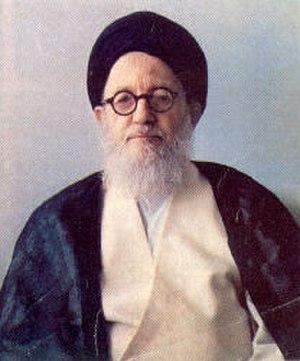
Mohammad Reza Chah Pahlavi ou Muhammad Rizā Shāh Pahlevi dit Aryamehr, né le 26 octobre 1919 à Téhéran et mort le 27 juillet 1980 au Caire, était le second et dernier monarque de la dynastie Pahlavi de la monarchie iranienne. Dernier chah d'Iran, il régne du 16 septembre 1941 au 11 février 1979. Contraint à l'exil le 16 janvier 1979, Mohammad Reza Pahlavi est remplacé par un conseil royal et renversé par la Révolution iranienne, mais n'abdique jamais officiellement. Il succéde à son père, Reza Chah, lorsque ce dernier, jugé trop proche de l'Allemagne nazie, est contraint d'abdiquer en septembre 1941 lors de l'invasion anglo-soviétique de l'Iran. Au lendemain de la Seconde Guerre mondiale, le jeune chah est confronté aux tentatives sécessionnistes dans les provinces du nord-est lors de la crise irano-soviétique et aux rébellions tribales dans le sud du pays. Mohammad Reza Pahlavi se rapproche par la suite des États-Unis et entretient des liens très étroits avec la Maison-Blanche, en particulier avec les présidents Dwight Eisenhower et Richard Nixon.
La Révolution du Roi et du Peuple ou Révolution du Roi et de la Nation, popularisée sous le nom de Révolution Blanche, est une série de réformes à grande portée lancée en 1963 par le dernier Shah d'Iran, Mohammad Reza Pahlavi et appliquée par ses Premiers Ministres successifs Ali Amini, Asadollah Alam, Hassan Ali Mansour et Amir Abbas Hoveida. Le programme tire son nom du projet en 6 points conçu par Ali Amini et présenté devant le Congrès national des agriculteurs d'Iran le 11 janvier 1963, et qui fut approuvé par référendum le 26 janvier 1963.
L'ayatollah Mohammad Kazem Shariatmadari était un des religieux de plus haut rang en Iran et en Irak. Après la mort du Grand Ayatollah Borujerdi en 1962, il est devenu marja-e taqlid, avec des disciples en Iran, au Pakistan, en Inde, au Liban, au Koweït et dans les états du sud du golfe Persique. En 1963, à la suite de l'arrestation de Khomeyni consécutive à son opposition violente à la Révolution Blanche, il permet à ce dernier d'échapper à la peine de mort en lui reconnaissant la qualité de Grand Ayatollah, les "sources d'imitation" ne pouvant être condamnées à la peine capitale en vertu de la Constitution iranienne de 1906. Il a été un des personnages clés de la Révolution iranienne. Pendant la période du gouvernement provisoire, il s'oppose progressivement à Khomeyni et fonde le Parti républicain du peuple islamique en 1979. Il a aussi dirigé le Centre d'études et de publications islamiques de Qom et a été l'administrateur de la madreseh Fatemeh à Qom.
En juin 1963, il eut des troubles en Iran. Après de longues luttes politiques, le 5 juin 1963, l'hodjatoleslam Rouhollah Khomeini est arrêté et l'état d'urgence imposé. Cette journée fut par la suite considérée par Khomeini et ses fidèles comme le Début de la Révolution Islamique et est aujourd'hui est un jour commémoré en Iran. L'arrestation de Khomeini déclenche une vague de violentes manifestations de la part de ses partisans.